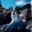
Label: wolf